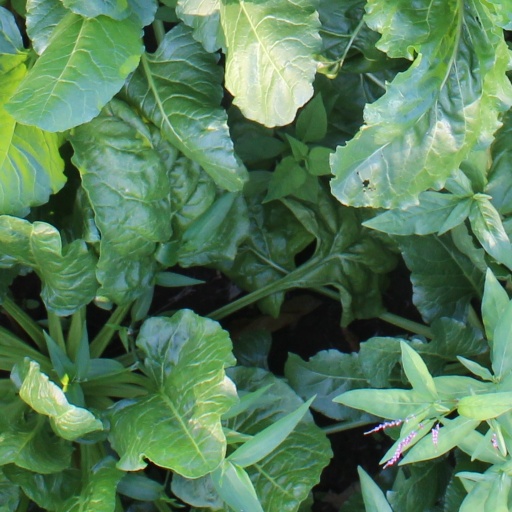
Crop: sugar beet